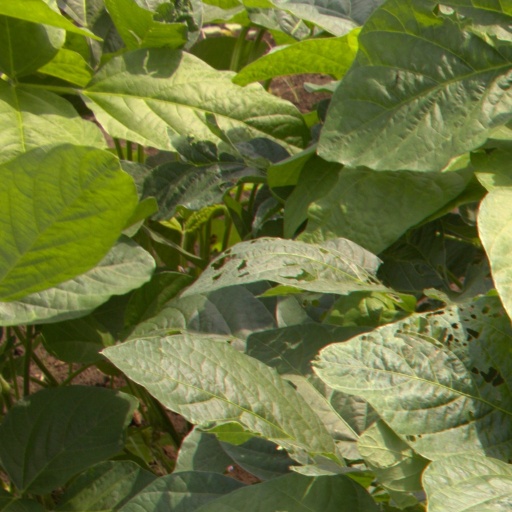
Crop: soybean